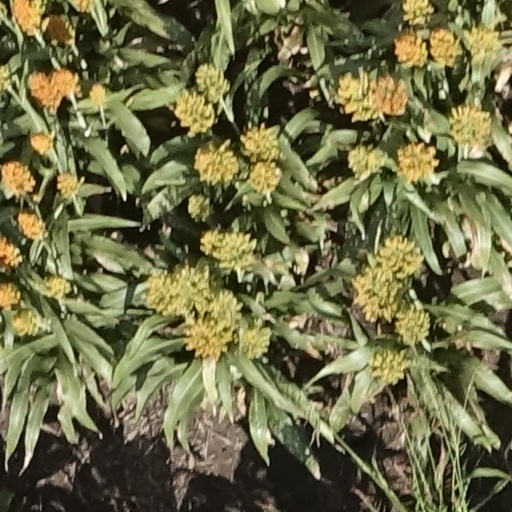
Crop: sorghum